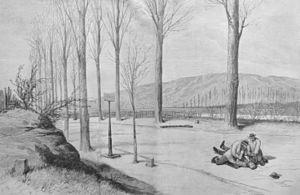
L'affaire Schnæbelé est un important incident diplomatique entre la France et l'Allemagne, qui éclata le 20 avril 1887 alors que les discours revanchards du général Boulanger avaient fait monter la tension entre les deux pays.